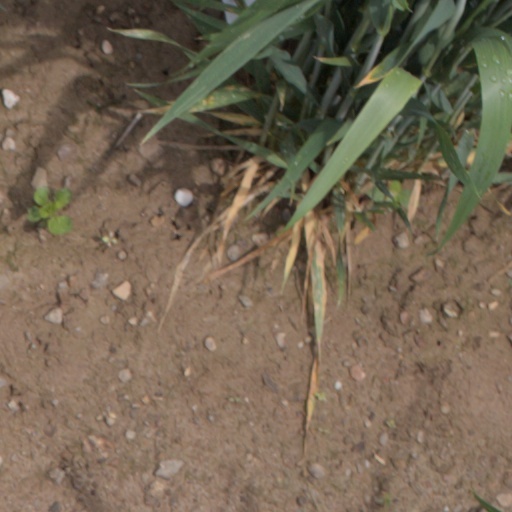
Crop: wheat